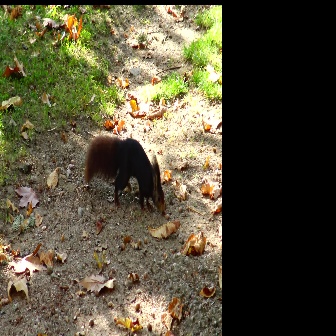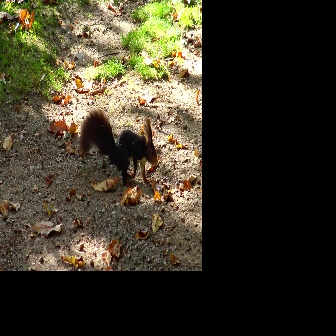
  Please identify the target specified by the bounding box [83,132,165,215] in the first image and locate it in the second image. Return the coordinates in [x_min,y_min,x_max,y_max] format.
Answer: [78,108,157,188]